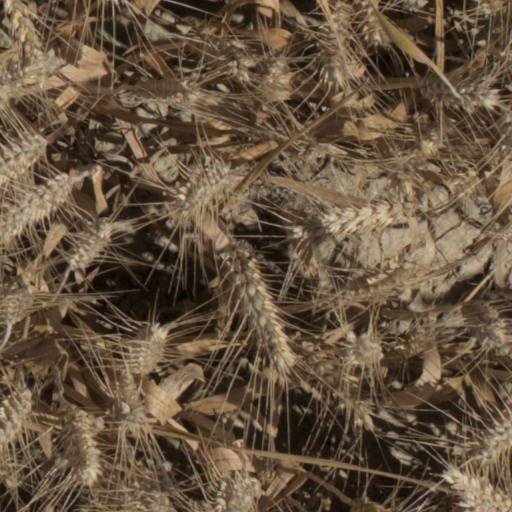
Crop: wheat